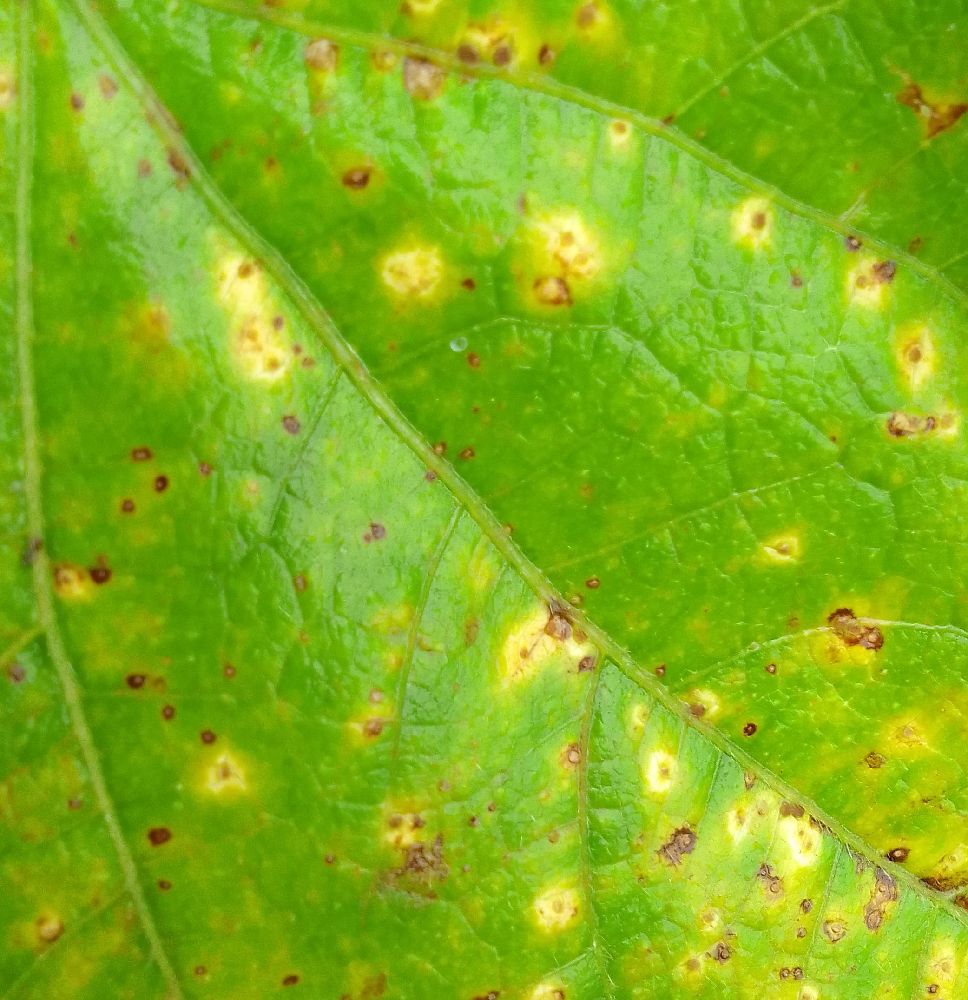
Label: rust